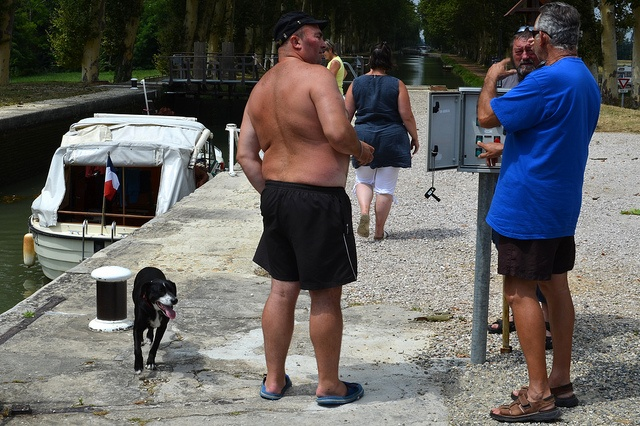
A dog and a group of people standing around talking near a pier.
a couple of meen are standing near a boat
A thick shirtless man standing next to a dog and two other men.
Several people are on a dock next to a boat.
A group of men standing on a pier with a woman and a dog nearby.